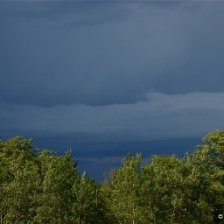
Cloud type: Nimbostratus